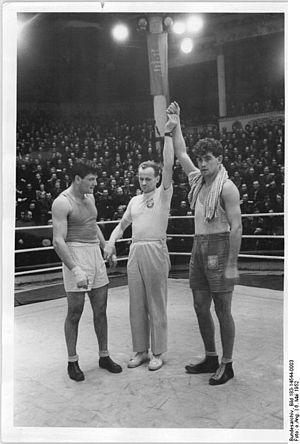
Tadeusz Grzelak est un boxeur polonais, né à Pińsk le 24 décembre 1929 et mort le 14 octobre 1996 à Konin.